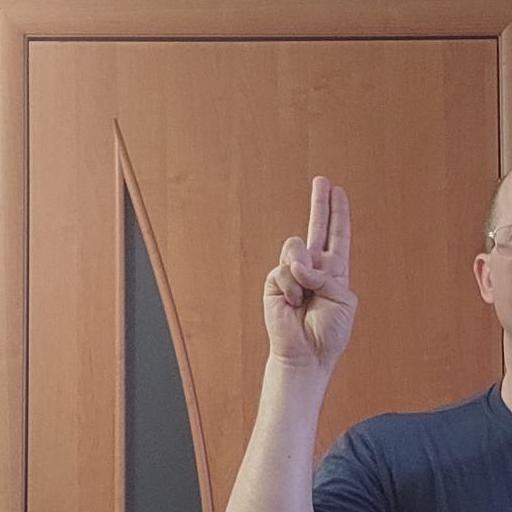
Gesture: two_up